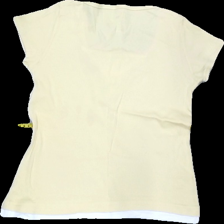
View: back
Type: Top
Category: Ladies
Brand: Kappahl
Colors: Yellow, White
Material: 100%cotton
Cut: Regular, V-collar
Size: 40
Season: Spring
Price range: 50-100
Recommended usage: Reuse